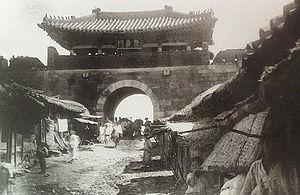
Donuimun ou Seodaemun était la grande porte Ouest de Séoul. La porte est construite en 1396 sous le règne de Taejo. Puis en 1915, durant l'occupation japonaise, la porte est détruite pour faire passer une ligne de tramway.